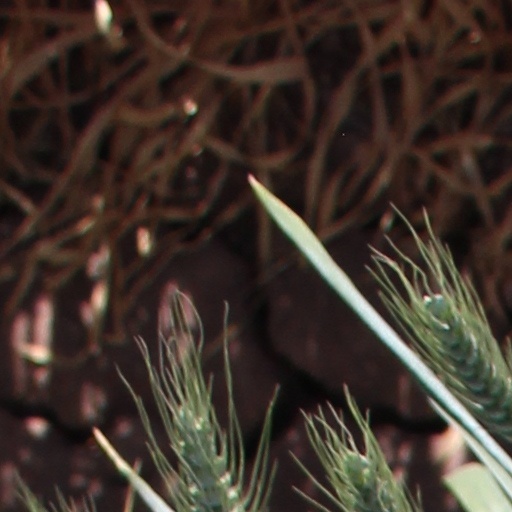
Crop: wheat